Battle of Grauholz

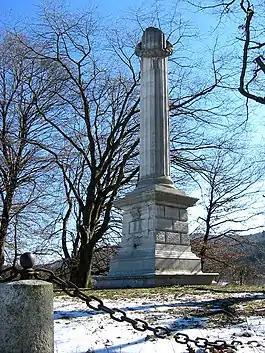
Grauholz memorial in Moosseedorf

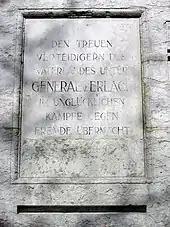
Tablet on the Grauholz memorial

The Battle of Grauholz on 5 March 1798 was a battle between a Bernese army under Karl Ludwig von Erlach against the French Revolutionary Army under Balthazar Alexis Henri Schauenburg. The battle took place at Grauholz, a wooded hill in what is now the municipalities of Urtenen-Schönbühl and Moosseedorf in the canton of Bern in Switzerland. The government of Bern had already surrendered the previous day, and the Bernese defeat at Grauholz ended their resistance to the French in the north of the canton.